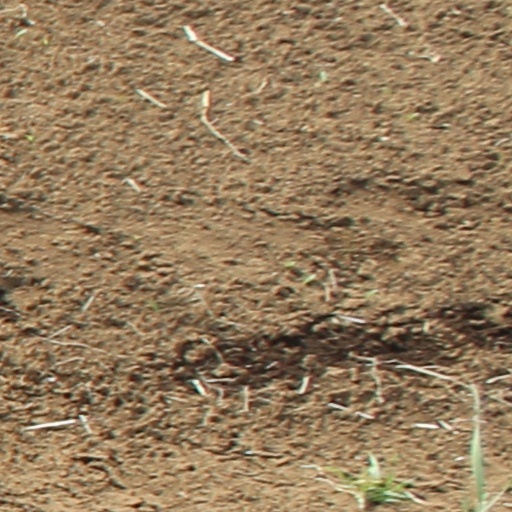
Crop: wheat